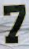
Number: 7